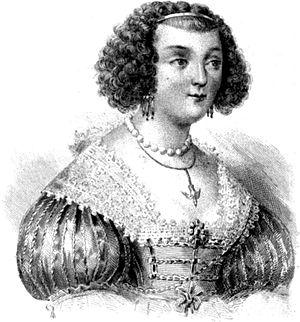
Louise Motier de La Fayette, née le 8 novembre 1618 à Vésigneux et morte le 11 janvier 1665 à Paris, est une aristocrate française du XVIIᵉ siècle qui a été l'objet d'un amour platonique du roi Louis XIII. Elle devient sœur Angélique après son refus de devenir l'espionne du cardinal Richelieu. Par peur, elle « s’enfuit tout éperdue au couvent de la Visitation ; quelques instances que lui fit Louis XIII, elle ne voulut plus en sortir, et, sous le nom de sœur Angélique, y prit le voile, les uns disent le 19, les autres le 24 du mois de mai de l’année 1637. ».